Cocoa Police Department

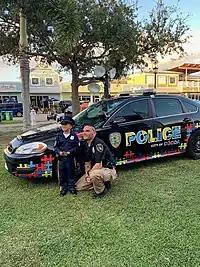
A City of Cocoa police officer poses with a child next to a patrol car with the "Autism Awareness" livery at a community event in Cocoa Village.

Like many other agencies in the United States, the Cocoa Police Department is amid a paradigm shift to more progressive philosophies (relative to past national practices) by utilizing community policing. Not to be confused with neighborhood watch, community policing is a philosophy of policing based on the social theory of Structural functionalism. Structural functionalism postulates that parts of a social system should work together to promote solidarity and stability. Specifically, this policing theory involves a policy of relationship-building which is proactive, responsive, and highly personal between the residents and government officials. Community policing is problem-oriented, intelligence-led, and reciprocal. As of 2021, department leadership has made a policy of employing this functionalist-style of community-oriented policing.